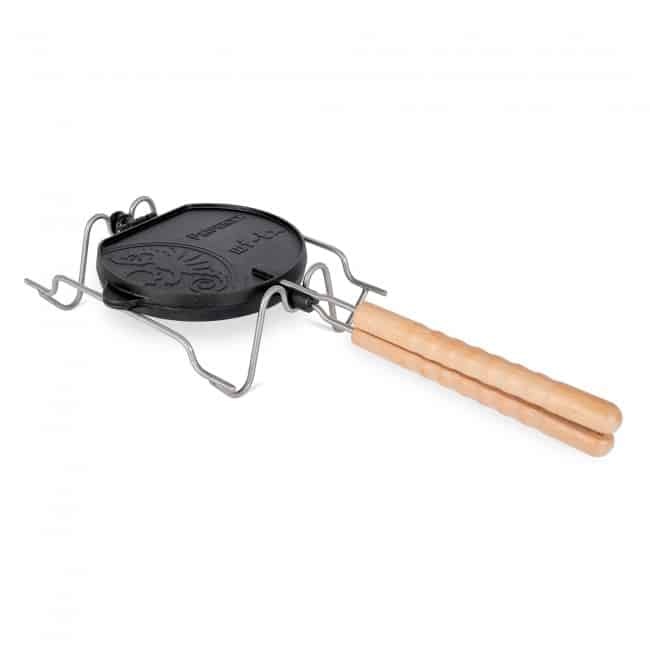
Petromax Rotating Waffle Iron
New turn for fresh waffles – The Rotating Waffle Iron The Rotating Waffle Iron is a cast-iron form for the preparation of savoury and sweet waffles in one turn. Together with the corresponding support frame you have the perfect base to position the Waffle Iron in a tilt-proof and non-slip manner. The cast-iron waffle form consists of two parts that are connected by a hinge. Guiding slots ensure for a firm position of the cast-iron form in the frame. By means of the closing mechanism, the Iron is held locked together and remains safely locked during rotation: Thus, your waffle batter does not leak from the form. Due to the natural wooden handles you can easily turn over your Rotating Waffle Iron also in higher temperatures. The cast-iron notch on the side forms a stopper at the support frame. Therefore, the Iron can be rotated by 180° and stops once again at the correct spot of the frame. With the Rotating Waffle Iron preparation of fresh heart-shaped waffles will not go out of hand. At the same time, you do need not miss out on the characteristic taste of traditional cast-iron cooking. The Rotating Waffle Iron with hot double function – For true dragon fans If a fiery dragon branding is fully to your taste, the Rotating Waffle Iron's true dragon double function is exactly right for you. Where you can bake fluffy waffles on the inside, the outside furnished with a large dragon logo allows baking of thing pancakes or flat bread with strong dragon logo imprint. A team as strong as a dragon – The Rotating Waffle Iron and the Atago Make room please: For turning the Rotating Waffle Iron requires sufficient space. Hence, it is important to position the support frame somewhat higher in order to obtain enough downward space towards the middle. At best this equals no less than the diameter of your Waffle Iron. For your Iron to be freely movable and for smooth turning this is necessary. An ideal outdoor cooking place for using the Rotating Waffle Iron is the Atago: The support frame for the Rotating Waffle Iron fits perfectly onto the top edge. At the same time, the distance between support frame and charcoal grate is sufficient to bake waffles with indirect heat. You thus receive the best result and have enough distance for skilful turning manoeuvres. Technical Details: Material (Rotating Waffle Iron): cast iron, stainless steel, wood Material (support frame): steel H x W x D (Rotating Waffle Iron): 4 x 21 x 51 cm H x W x D (support frame): 8.5 x 22 x 28 cm H x W x D (Rotating Waffle Iron with support frame): 9 x 22 x 54 cm Weight (overall): 3.6 kg Waffle size (diameter): 16 cm Scope of delivery: 1x Petromax Rotating Waffle Iron 1x support frame
Brand: Wood To Water Outdoors
Category: Home & Garden > Kitchen & Dining > Kitchen Appliance Accessories > Waffle Iron Accessories